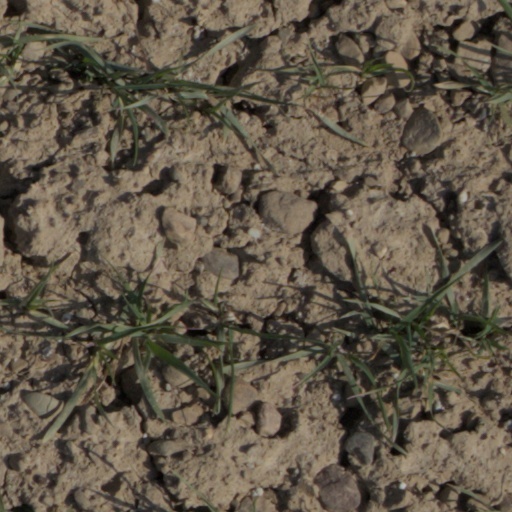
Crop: wheat